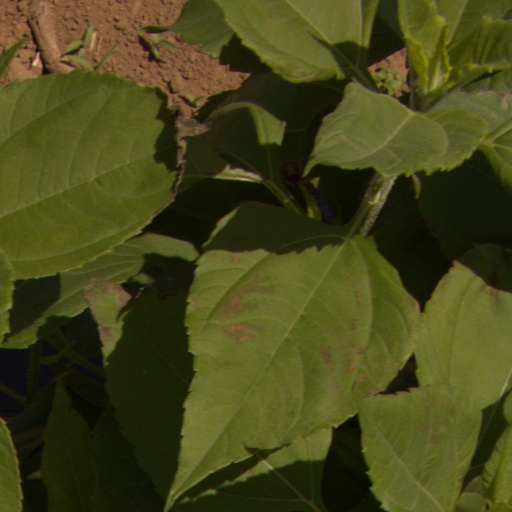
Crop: Jerusalem artichoke